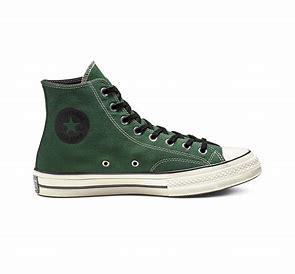
Brand: Converse
Model: Chuck 70 Canvas